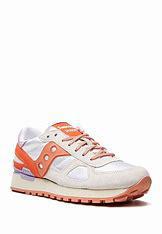
Brand: Saucony
Model: Shadow Original